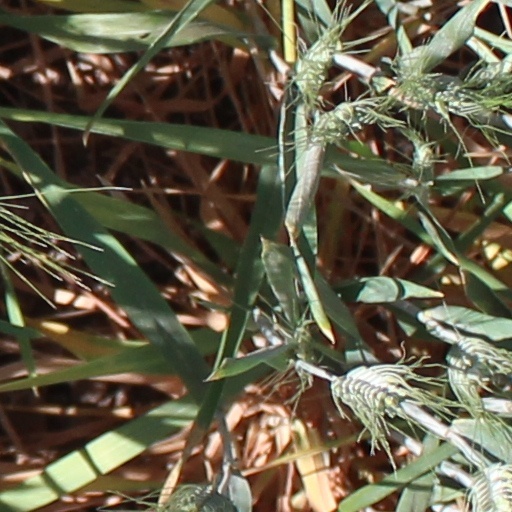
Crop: wheat